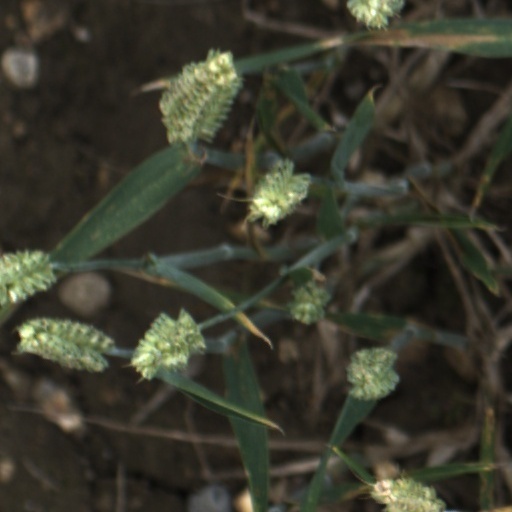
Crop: wheat